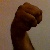
The image shows a hand gesture representing the letter 'M' in Indian Sign Language.